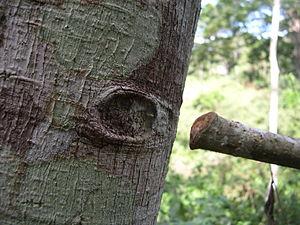
En botanique, la cladoptose ou cladoptosis est le processus physiologique chez certaines espèces d'arbres qui présentent des mécanismes actifs d'abscission au niveau de leurs rameaux ou de leurs branches qui portent encore leurs feuilles.